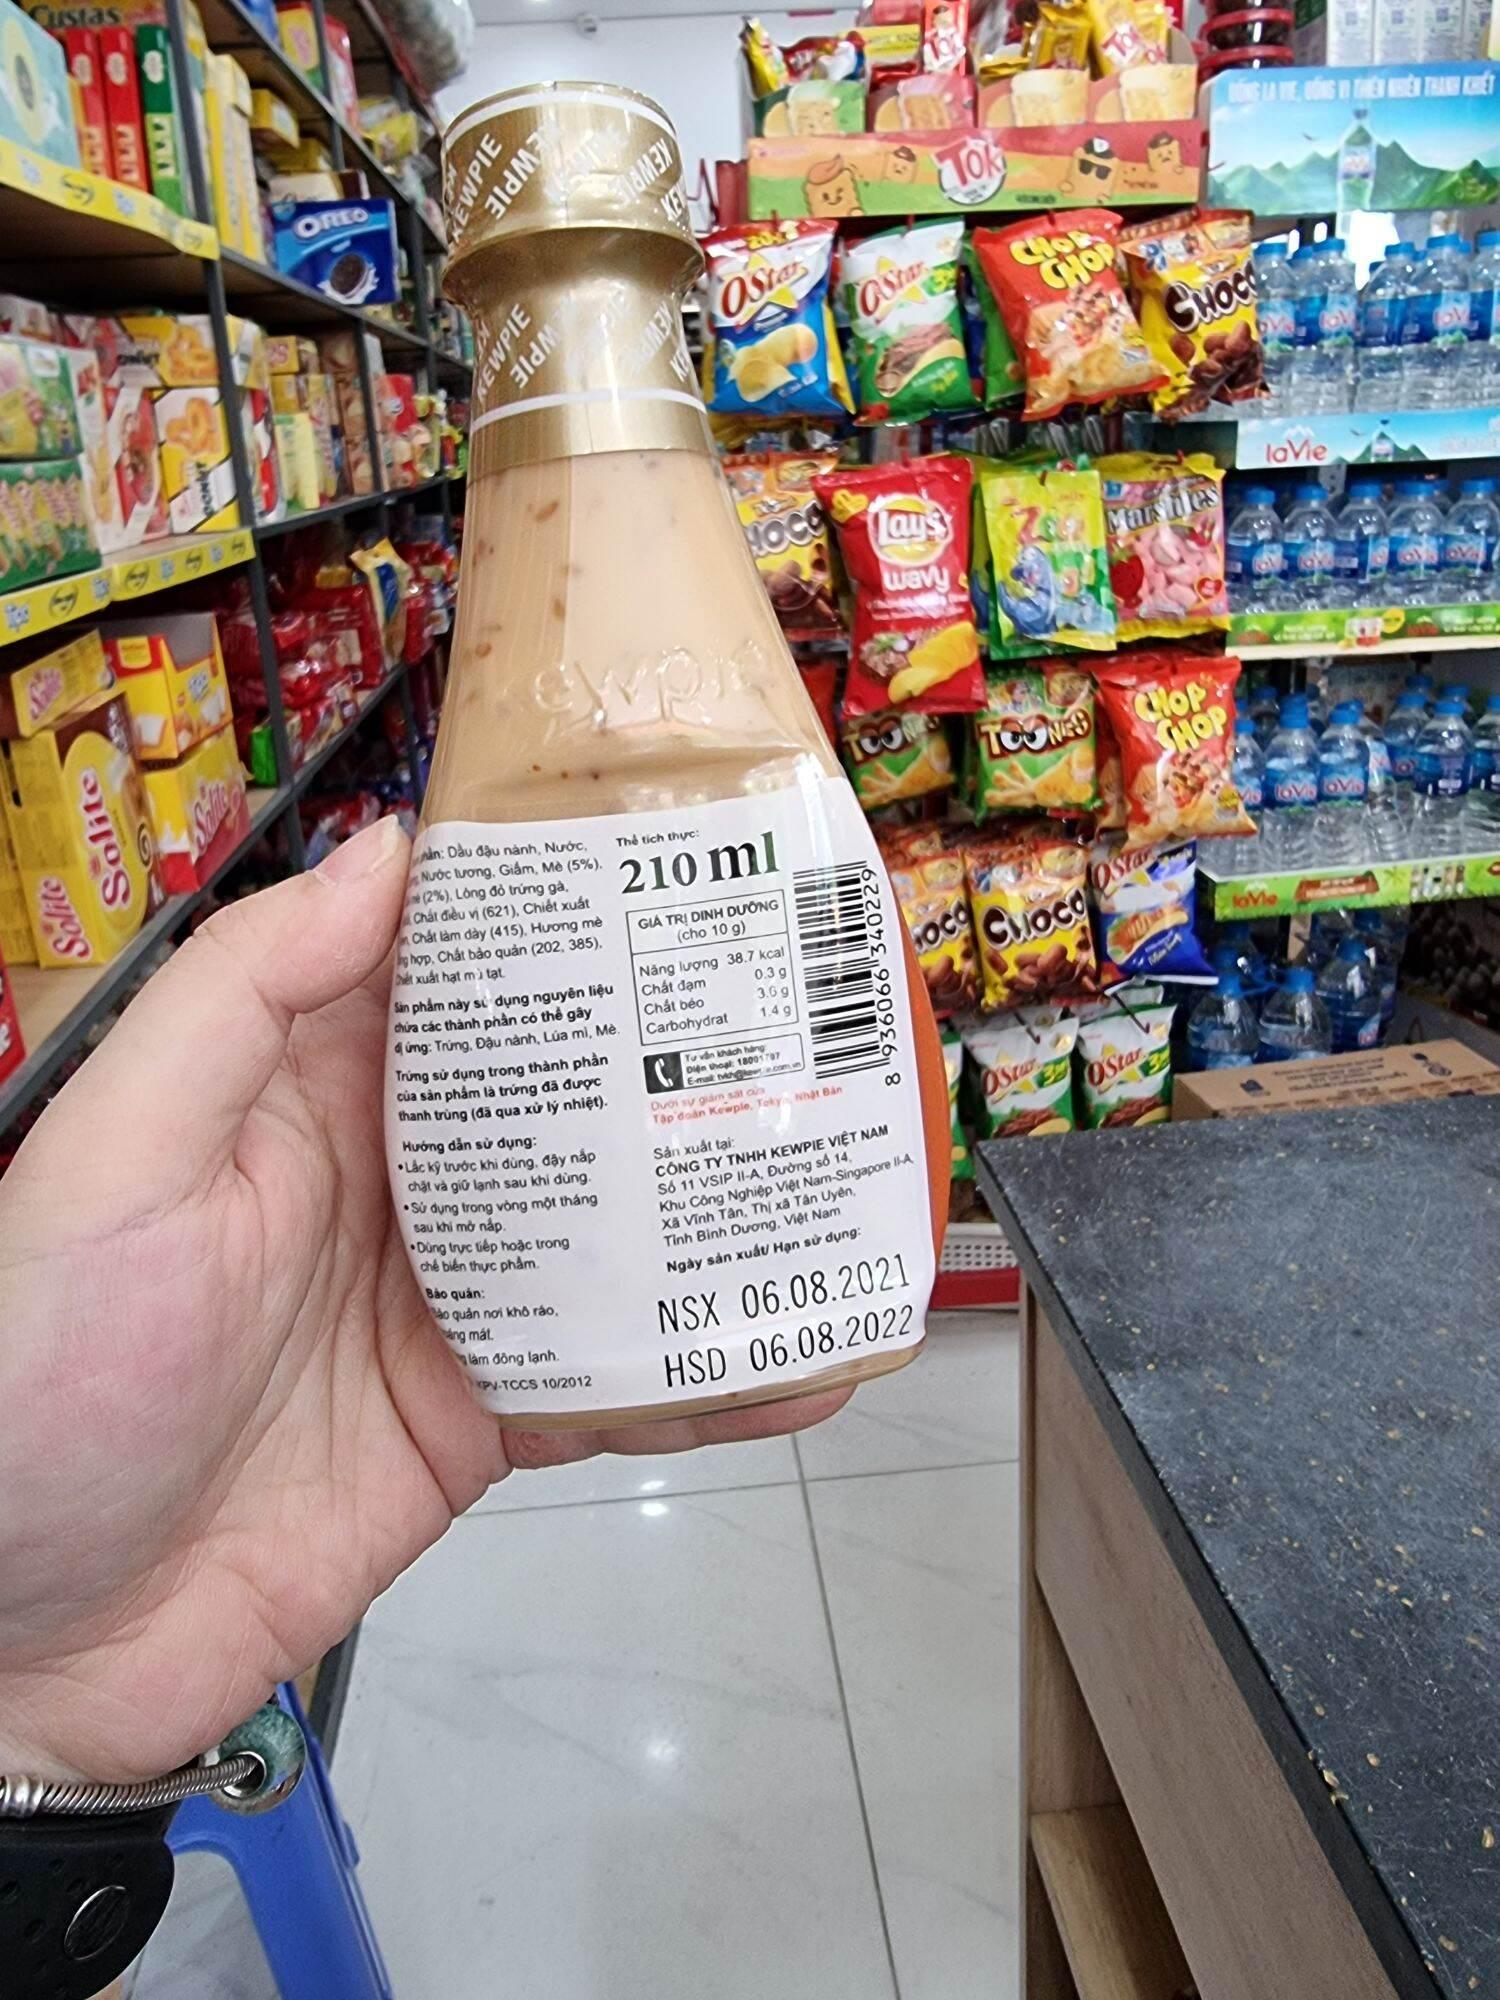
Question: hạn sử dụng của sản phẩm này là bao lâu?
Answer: sản phẩm này có hạn sử dụng là một năm